United Nations Security Council Resolution 1252

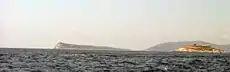
Prevlaka peninsula

United Nations Security Council resolution 1252, adopted unanimously on 15 July 1999, after recalling previous resolutions on Croatia including resolutions 779 (1992), 981 (1995), 1147 (1998), 1183 (1998) and 1222 (1999), the Council authorised the United Nations Mission of Observers in Prevlaka (UNMOP) to continue monitoring the demilitarisation in the Prevlaka peninsula area of Croatia until 15 January 2000.